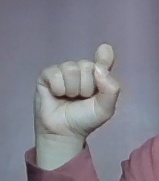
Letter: fa